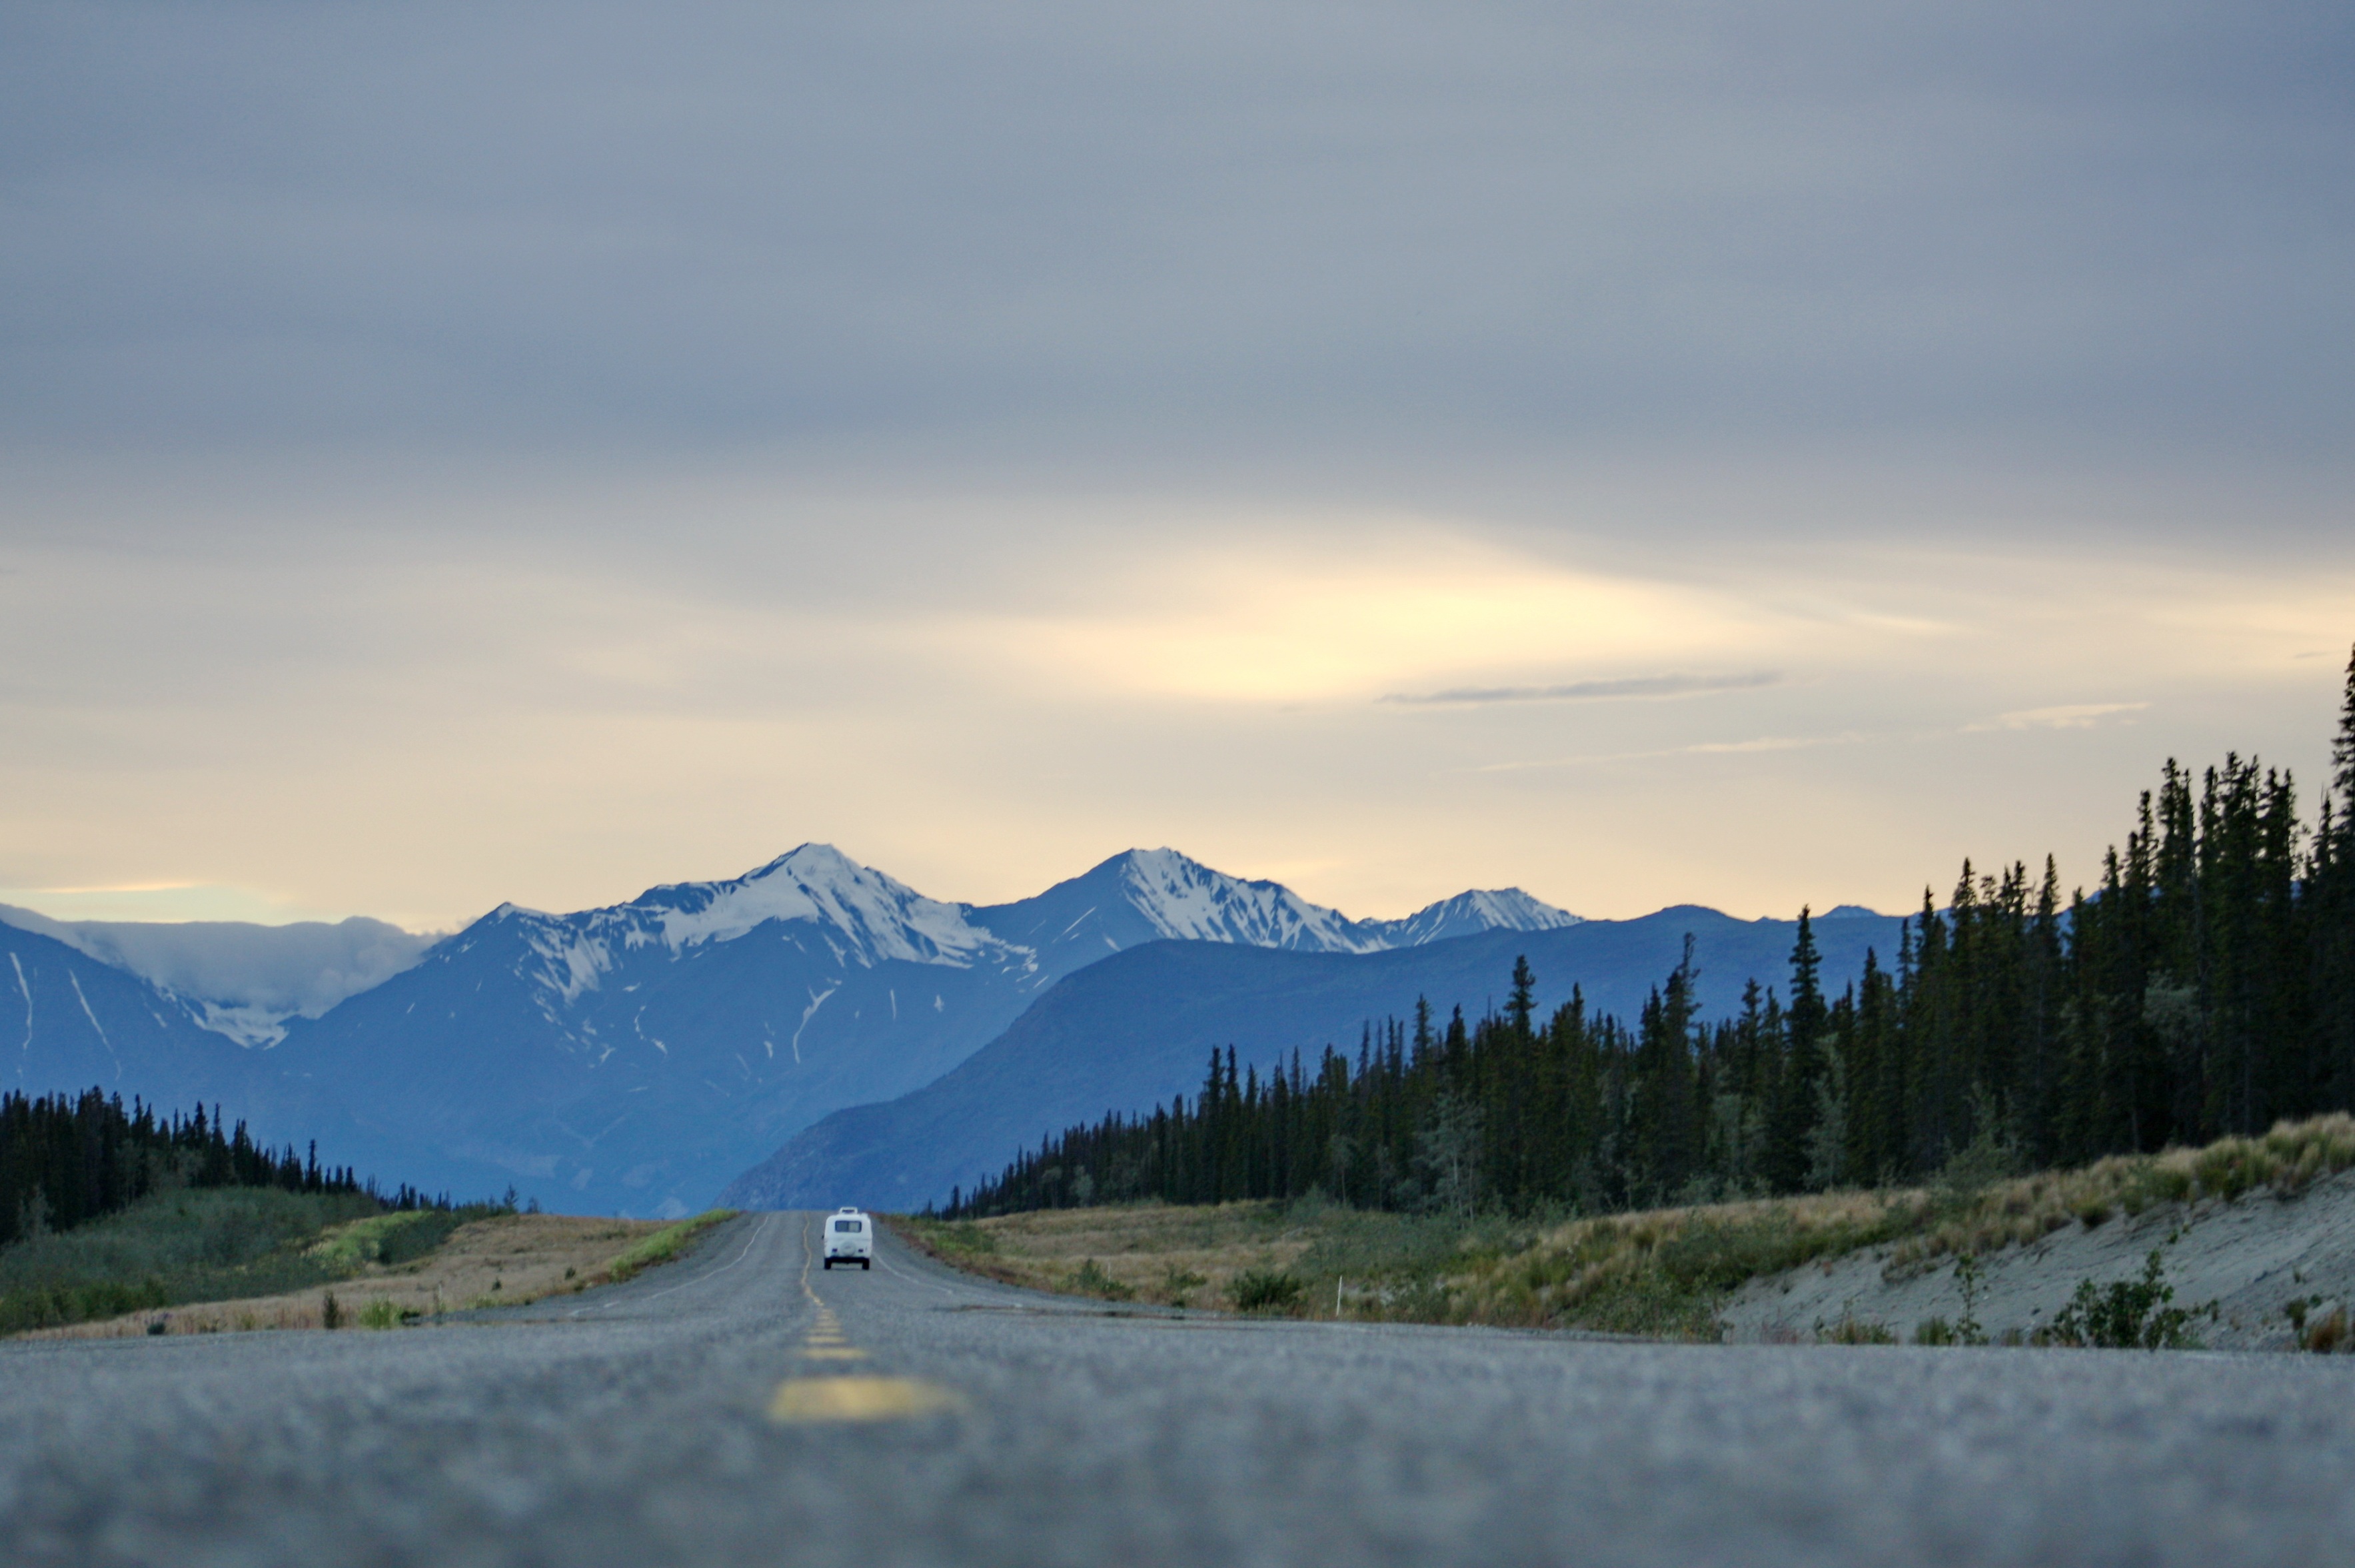
landscape, nature, outdoor, horizon, wilderness, mountain, snow, winter, cloud, sky, sunrise, road, countryside, morning, hill, lake, highway, dawn, valley, mountain range, asphalt, panorama, dusk, rural, direction, weather, trip, ridge, mountains, alps, plateau, way, loch, destination, landform, geographical feature, atmospheric phenomenon, mountainous landforms